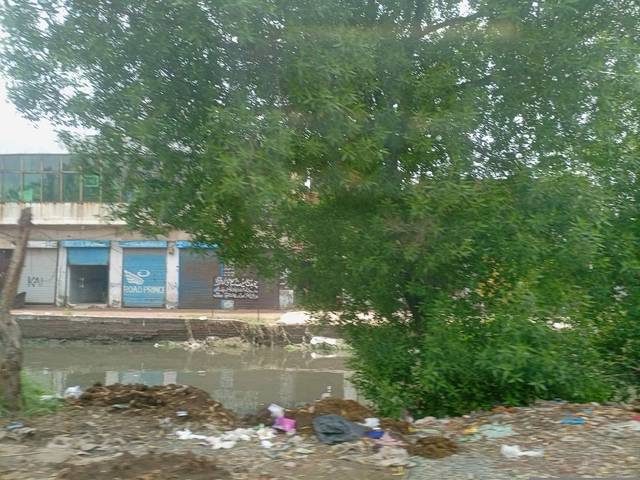
Region: Pakistan
Coordinates: 31.448, 74.387